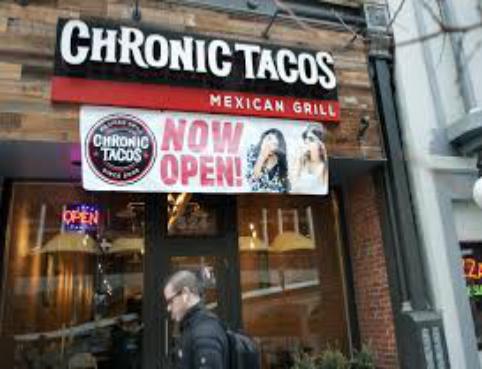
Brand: Chronic Tacos-2
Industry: Food